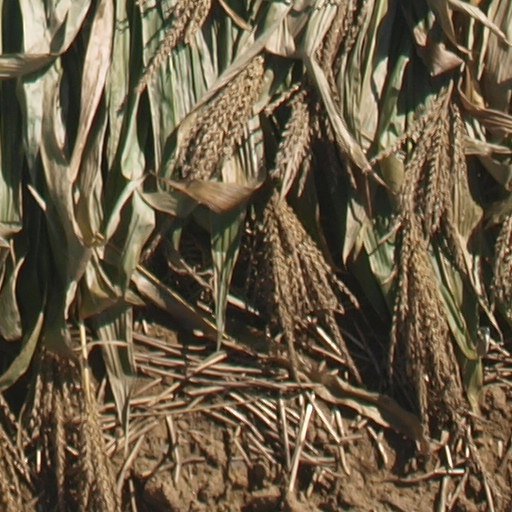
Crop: maize; corn